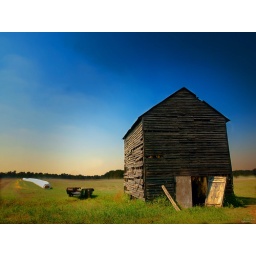
Tobacco barn in a field